The Hurricane Rainband and Intensity Change Experiment

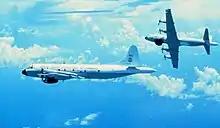
Two NOAA P-3 aircraft equipped with Doppler radar

The experiment entailed a high-resolution numerical model of the internal structure of the vortex and collection of data by three P3 Orion aircraft equipped with dual beam Electra Doppler weather radar and intensive dropsonde coverage. These aircraft were based at the National Oceanic and Atmospheric Administration (NOAA) Aircraft Operations Center (AOC) at MacDill Air Force Base in Tampa, Florida. All flights were controlled from the RAINEX operations center (ROC) at the Rosenstiel School of Marine, Atmospheric, and Earth Science (RSMAS) at the University of Miami. Postanalysis was to include high-resolution model simulations of the data collected in flight at the RSMAS atmosphere-wave-ocean modeling system.